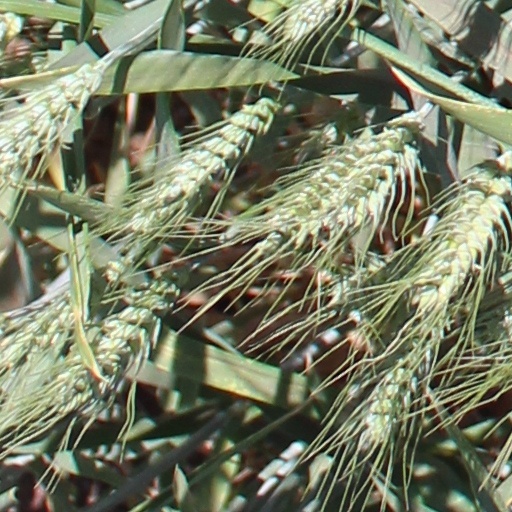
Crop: wheat